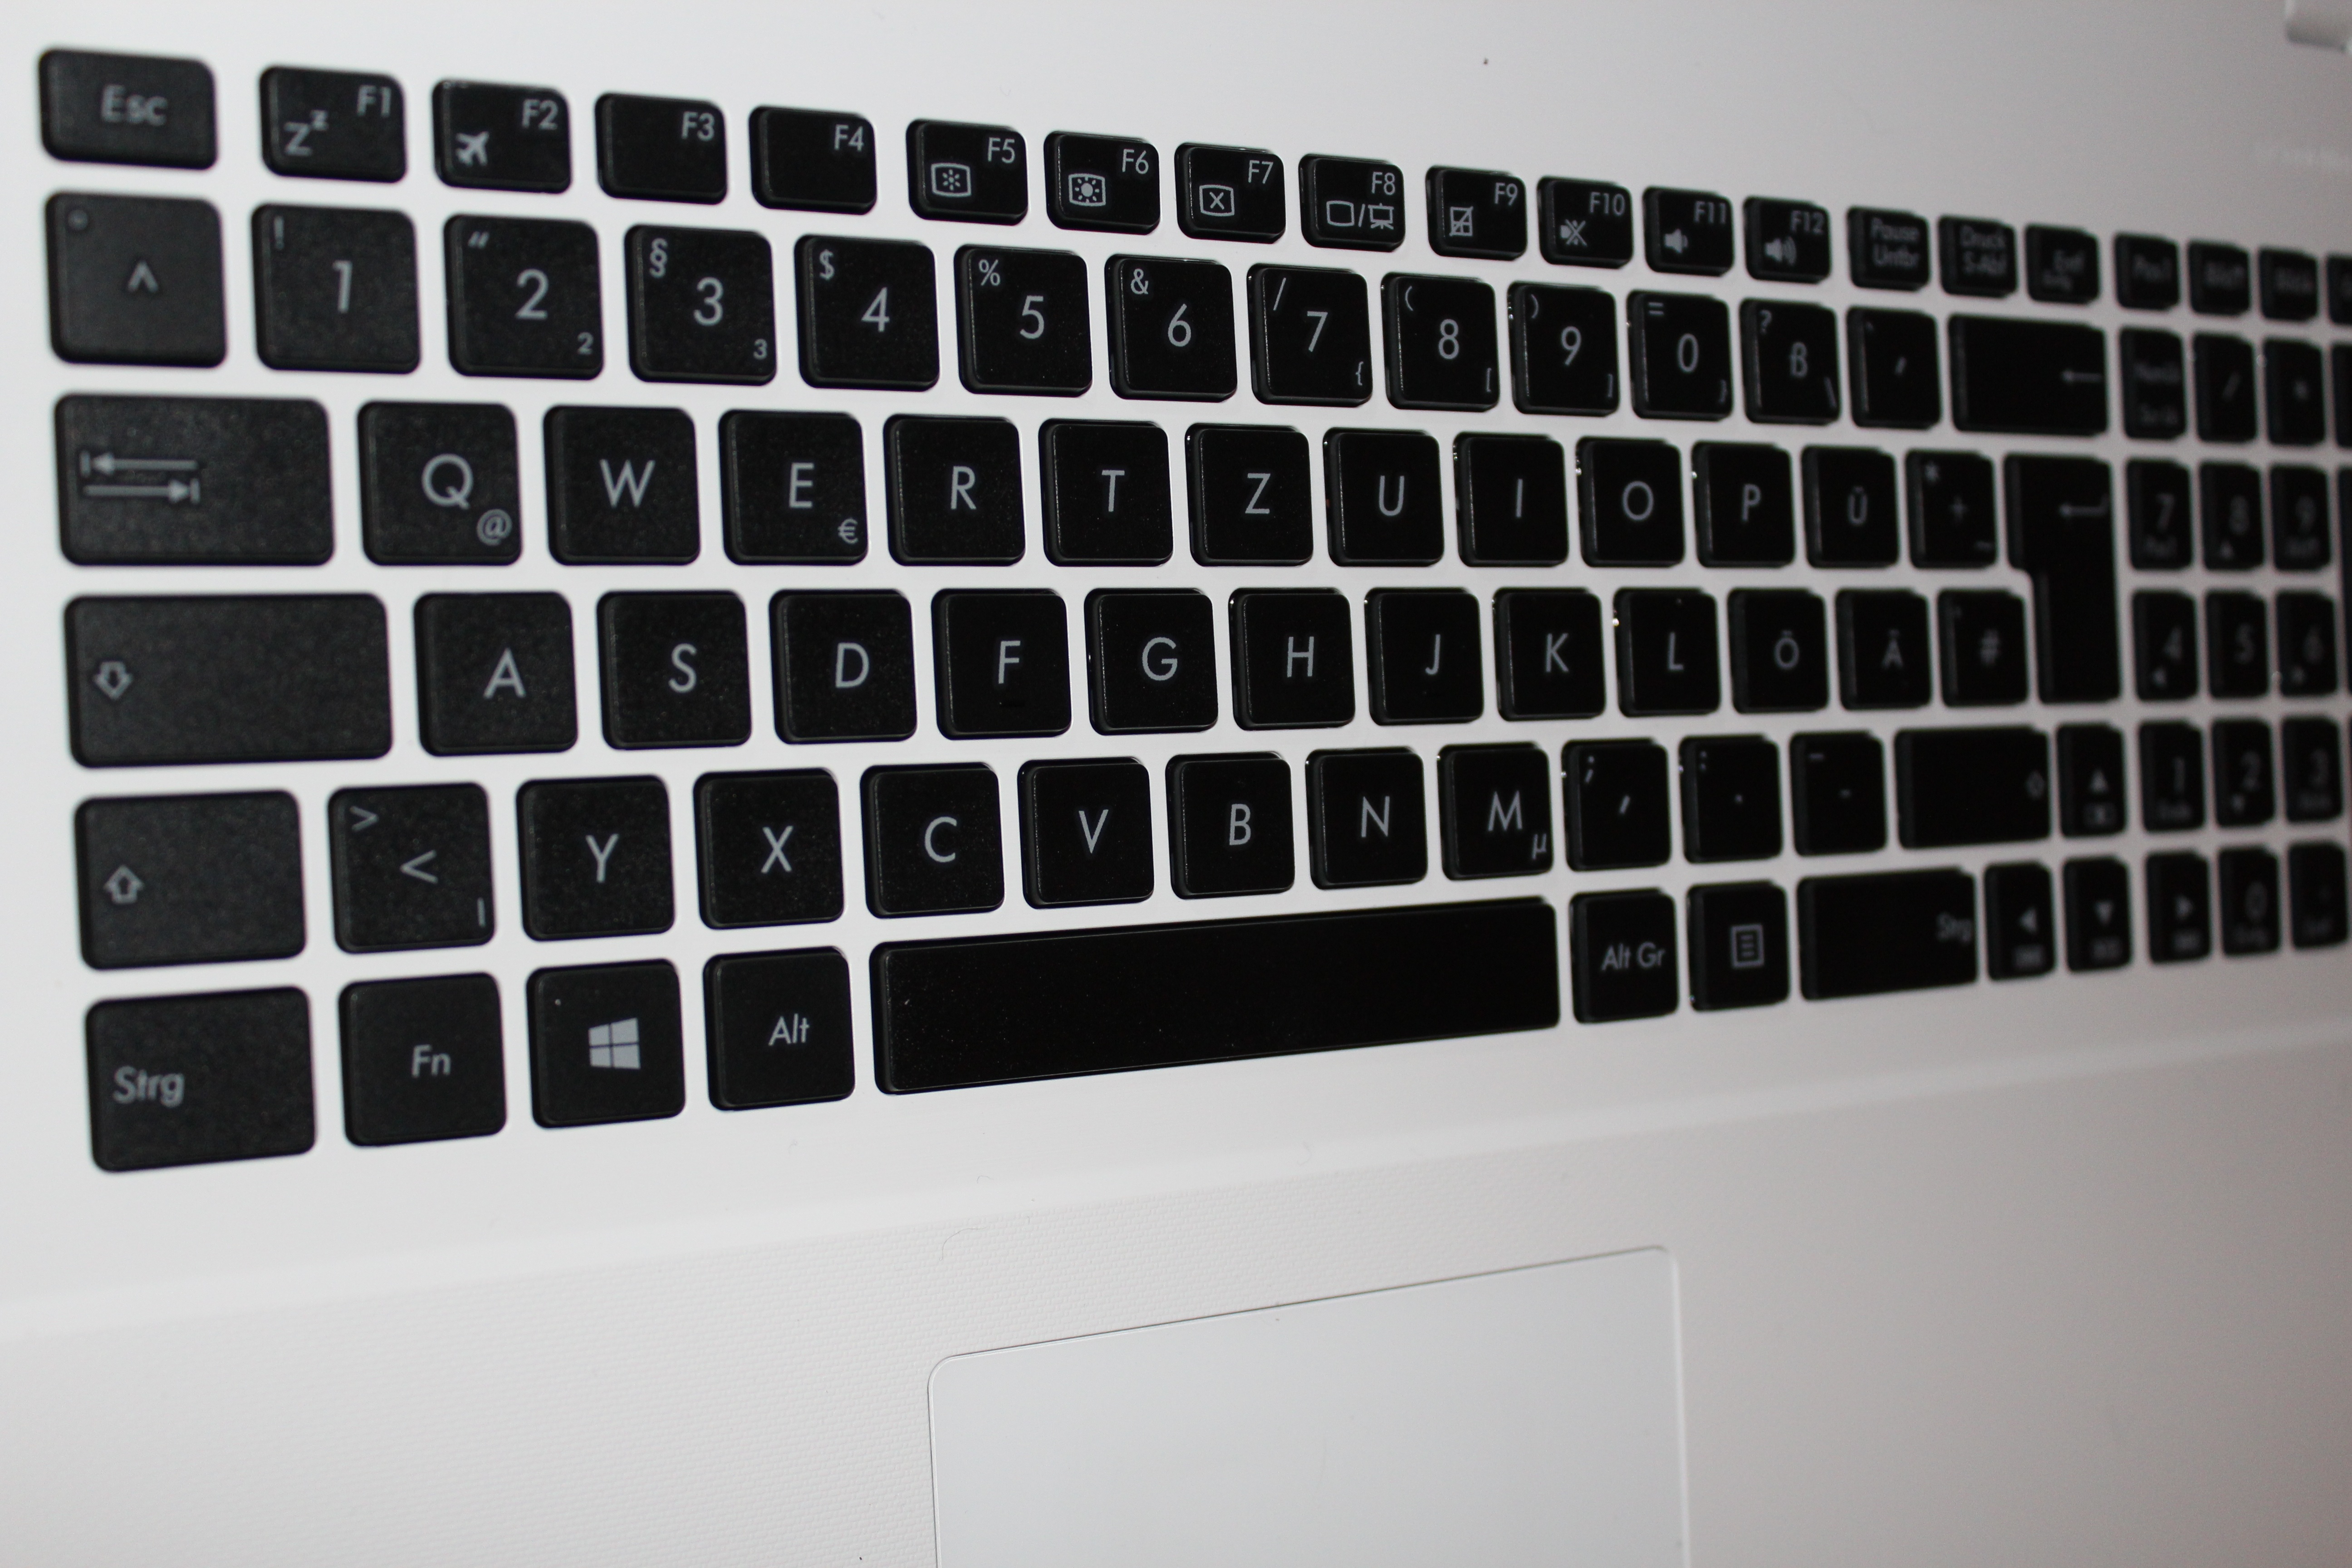
laptop, notebook, computer, keyboard, technology, white, electronics, keys, letters, multimedia, asus, datailaufnahme, computer keyboard, electronic device, computer hardware, musical keyboard, electronic instrument, electronic keyboard, laptop replacement keyboard